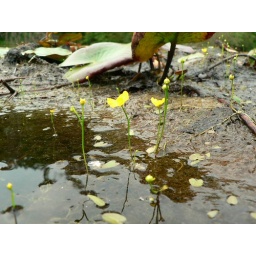
Growing emergent in pond accompanied by white water lily.